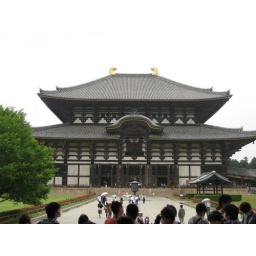
Supposedly the biggest wooden structure in the world which is in Nara. Good tick in the box